Saint-Ciers-sur-Bonnieure

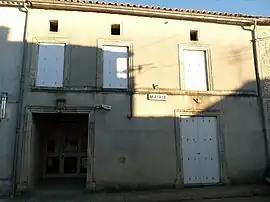
Town hall

Saint-Ciers-sur-Bonnieure (literally "Saint-Ciers on Bonnieure", before 1962: "Saint-Ciers") is a commune in the Charente department in southwestern France.